Urban Search and Rescue Utah Task Force 1

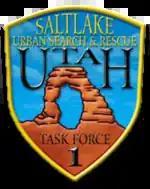
UT-TF1 patch

Urban Search and Rescue Utah Task Force 1 (UT-TF 1) is one of 28 Federal Emergency Management Agency (FEMA) Urban Search & Rescue Task Forces in the United States. The task force is based in Salt Lake City, Utah and is managed by the Unified Fire Authority. Activation of the task force is accomplished by the State of Utah, or FEMA for rapid deployment of the Task Force, modular or single US&R resources. The task force is self-sufficient for up to 72 hours and includes physicians, search dogs, heavy rescue technicians firefighters and paramedics, and structural engineers. The Task Force manages 6.3 million dollars in specialized vehicles and equipment that is maintained by personnel trained by FEMA.